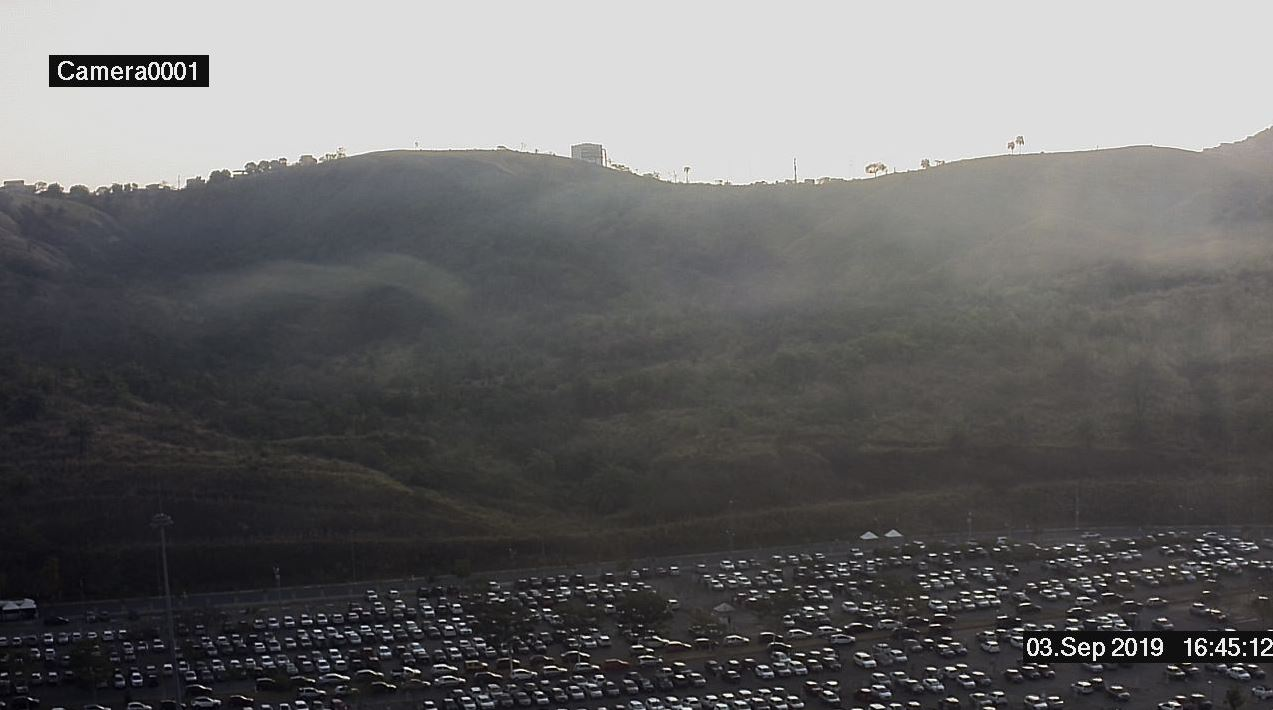
Fire: no
Smoke: no